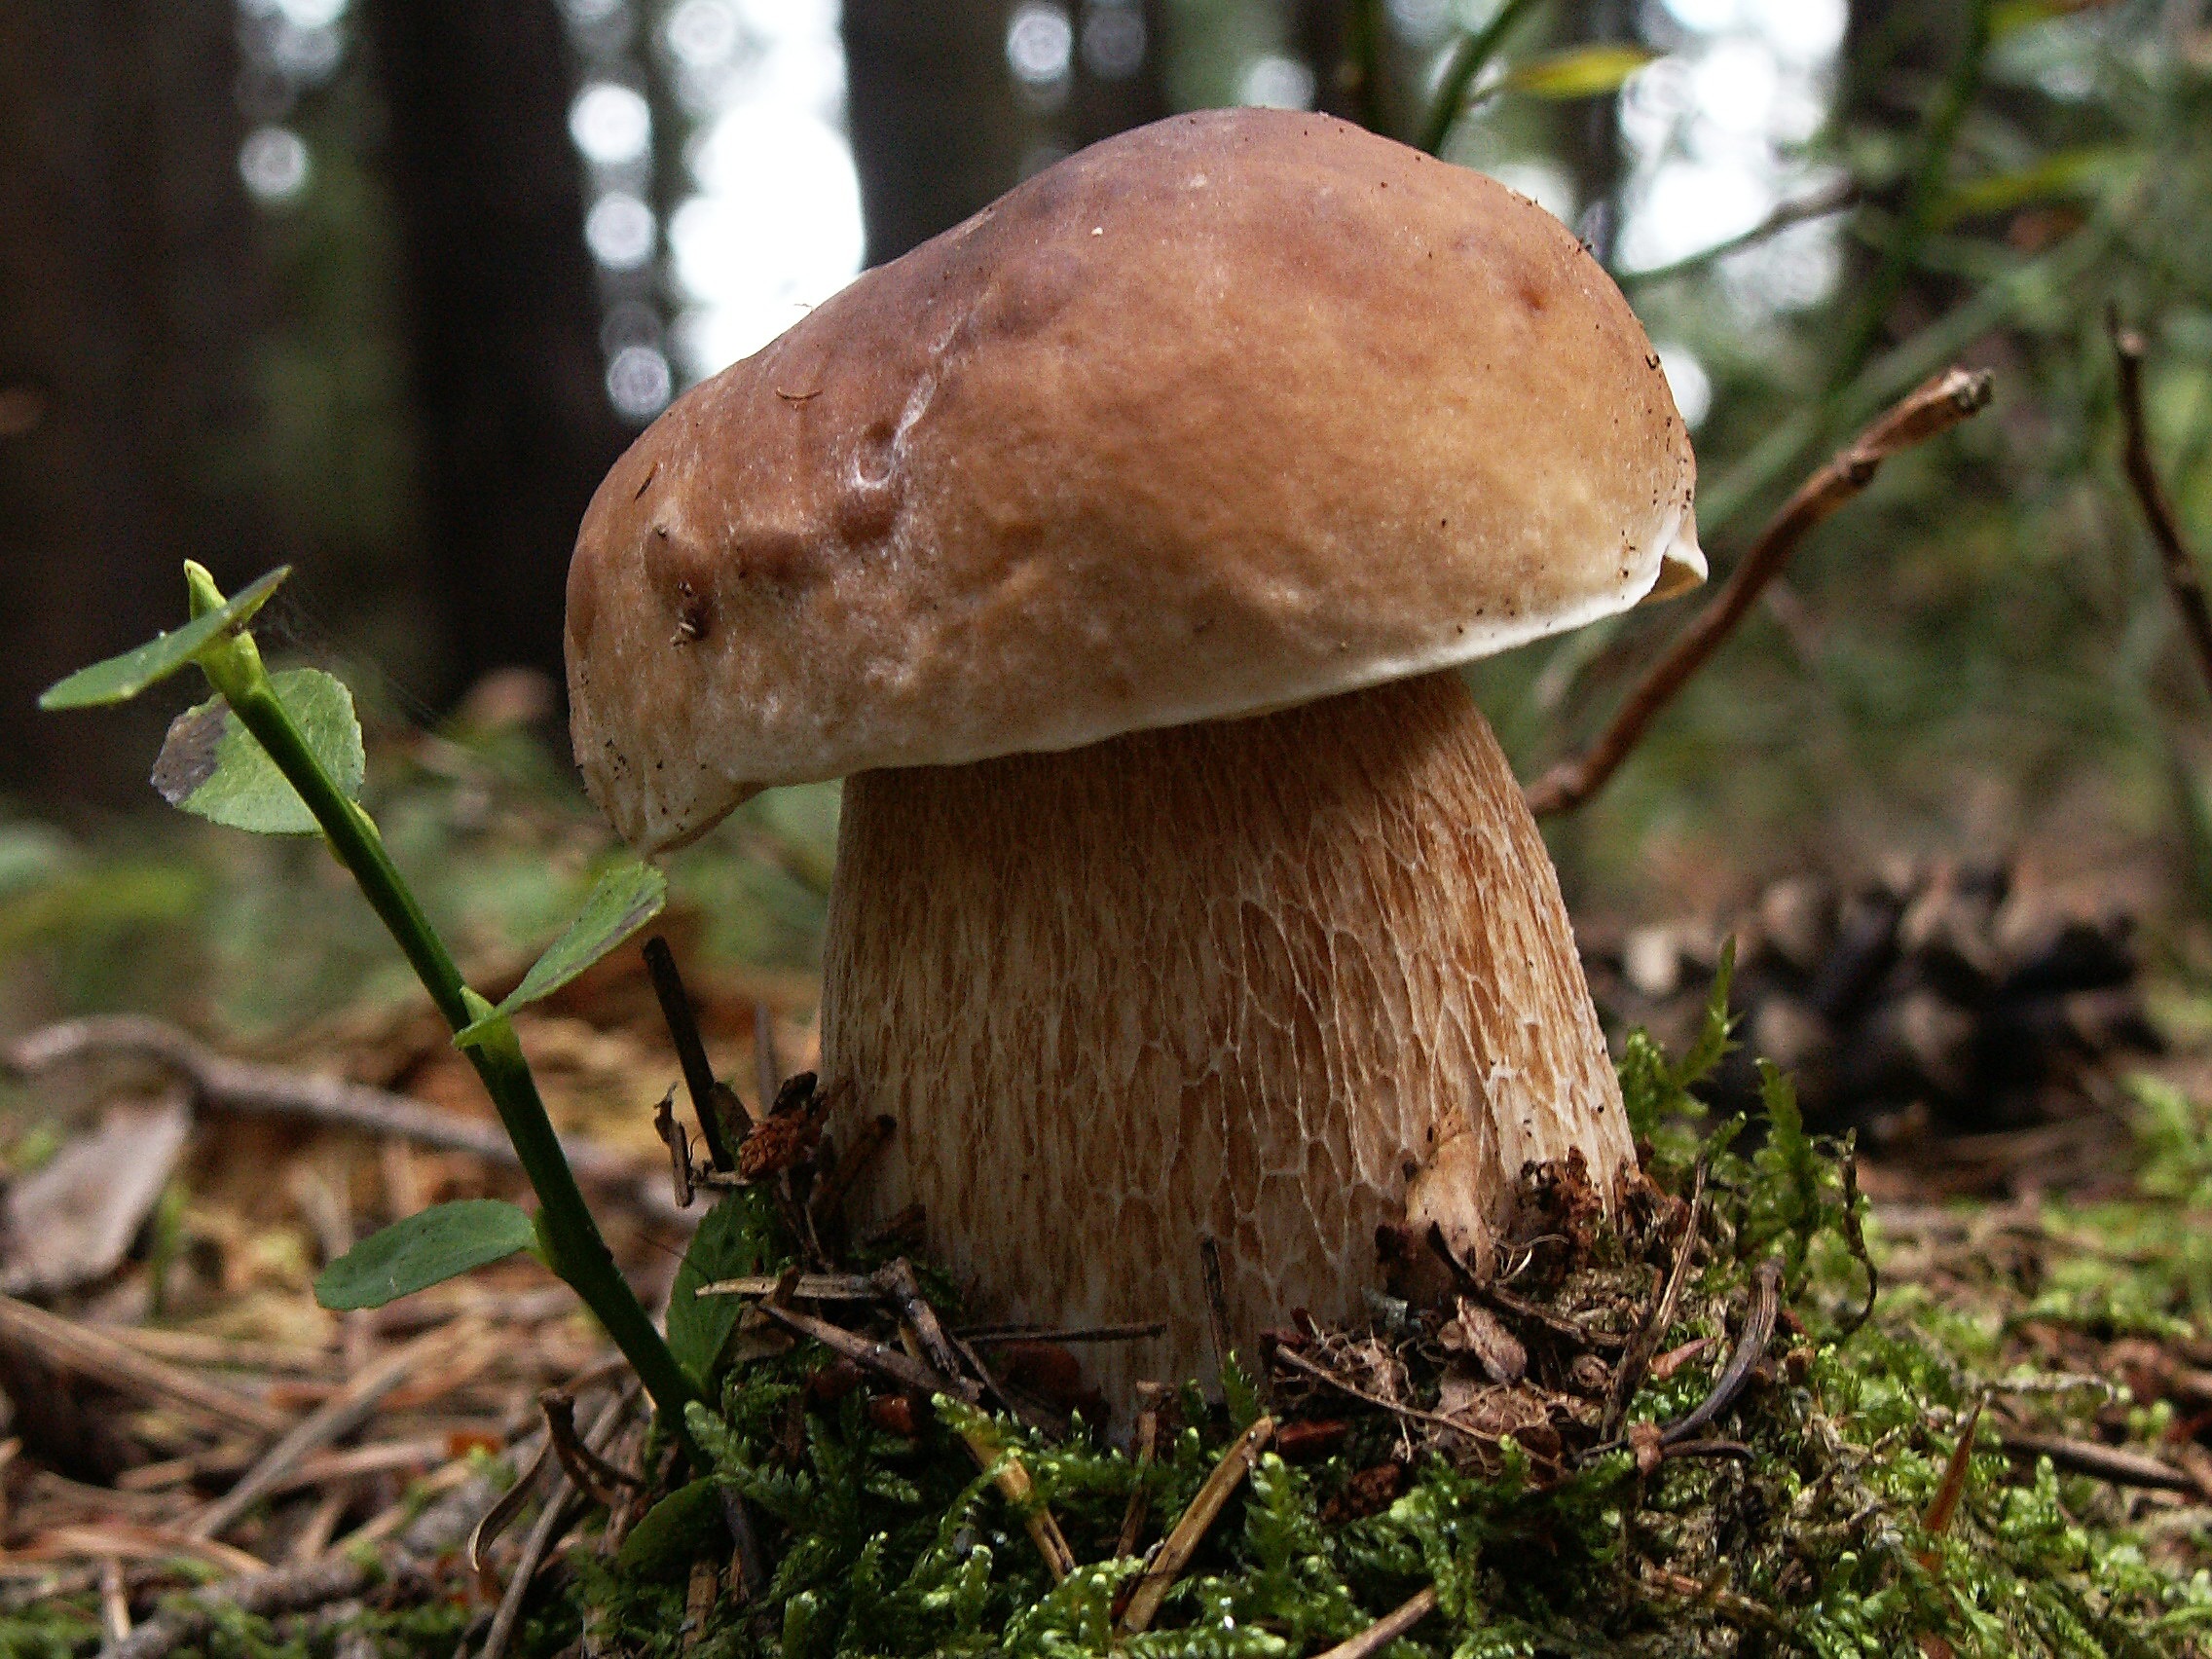
tree, nature, forest, moss, wildlife, mushroom, fauna, fungus, boletus, woodland, agaric, bolete, edible, agaricus, matsutake, oyster mushroom, edible mushroom, medicinal mushroom, agaricomycetes, agaricaceae, champignon mushroom, penny bun, pleurotus eryngii